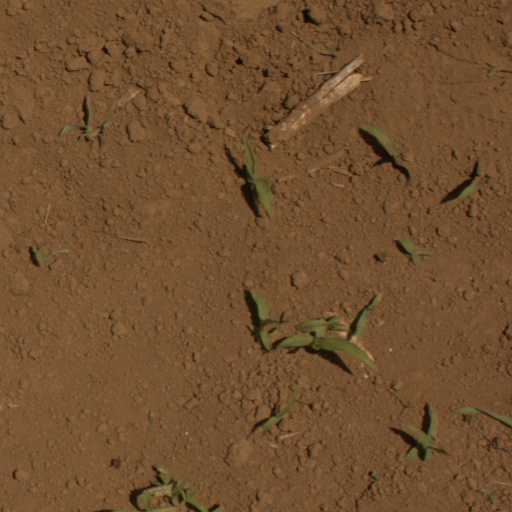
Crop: Jerusalem artichoke